Plaue–Themar railway

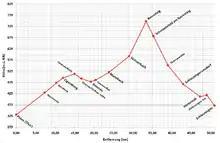
Simplified height profile of the Plaue–Schleusingen section

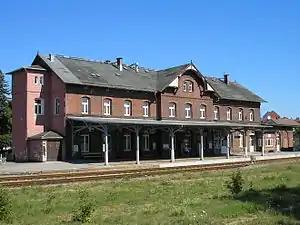
Ilmenau station

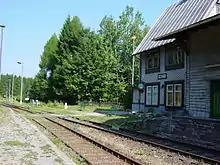
Rennsteig station

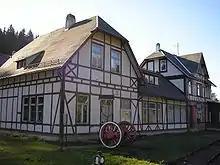
Stützerbach station

The Ilmenau–Schleusingen section has a length of 31.8 km. The line to Großbreitenbach, which was closed in 1998, branched off just after Ilmenau station. The line runs on a gentle curve to the right for 1.3 km through the built-up area of Ilmenau to Ilmenau Bad station. From there, the line follows the Ilm Valley along the foot of the Kickelhahn to Manebach. The station is located in the lower part of a linear settlement, which is about two kilometres long. The line follows the Ilm Valley through Meyersgrund, where there was another halt until 1920, to Stützerbach. The station is at the top of the valley. The line here separates from Bundesstraße 4 (B 4). The continues up the Ilm valley and then takes hairpin turns on the way to Rennsteig. The first steep section of the route starts after Stützerbach. On a stretch of 4.4 km it climbs through a difference in height of 156 m. The Rennsteig line follows the Lengwitz. In the valley of the Göpfersbach, the steepest section north of Rennsteig follows with a gradient that is in parts over 6.0%. The highest point of the line is on the zig zag in Rennsteig station at an altitude of 747.7 m. Beyond Rennsteig station the line runs down the next steep section (5.9%) to reach Schmiedefeld am Rennsteig after two kilometres. Beyond Schmiedefeld, the line runs along the right (western) slope of the Nahe valley. There are two further steep sections with a gradient of 5.9%. Near Schleusingerneundorf, the line reaches the valley floor of the Nahe and runs alongside the B 4 to the station. Beyond Schleusingerneundorf the valley widens and the line continues next to the road. It then runs directly through Hinternah, where the foothills begin. Shortly before the halt at Schleusingen Ost, the railway leaves the Nahe. This is where the last steep section (5.9%) begins, running down the Erle valley. Here the line meets the tracks of the Suhl–Schleusingen railway and runs into Schleusingen station.